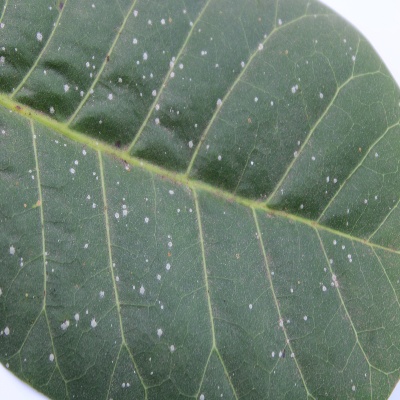
Crop: Cashew
Condition: red rust